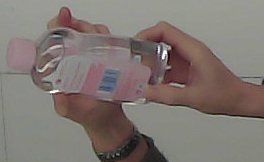
Product: johnson_baby